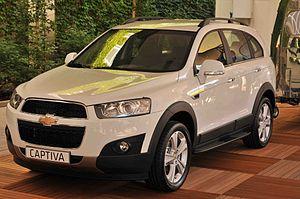
Le Chevrolet Captiva est un SUV de la marque Chevrolet. Il est produit en Corée du Sud depuis septembre 2006 et est basé sur l'Opel Antara qui est plus petit de 6 centimètres. Grâce à ses centimètres en plus, le Captiva possède 2 sièges escamotables dans le coffre. Il a été restylé en 2011, et puis en 2015. Sur la plupart des marchés, il est remplacé par le Chevrolet Equinox.